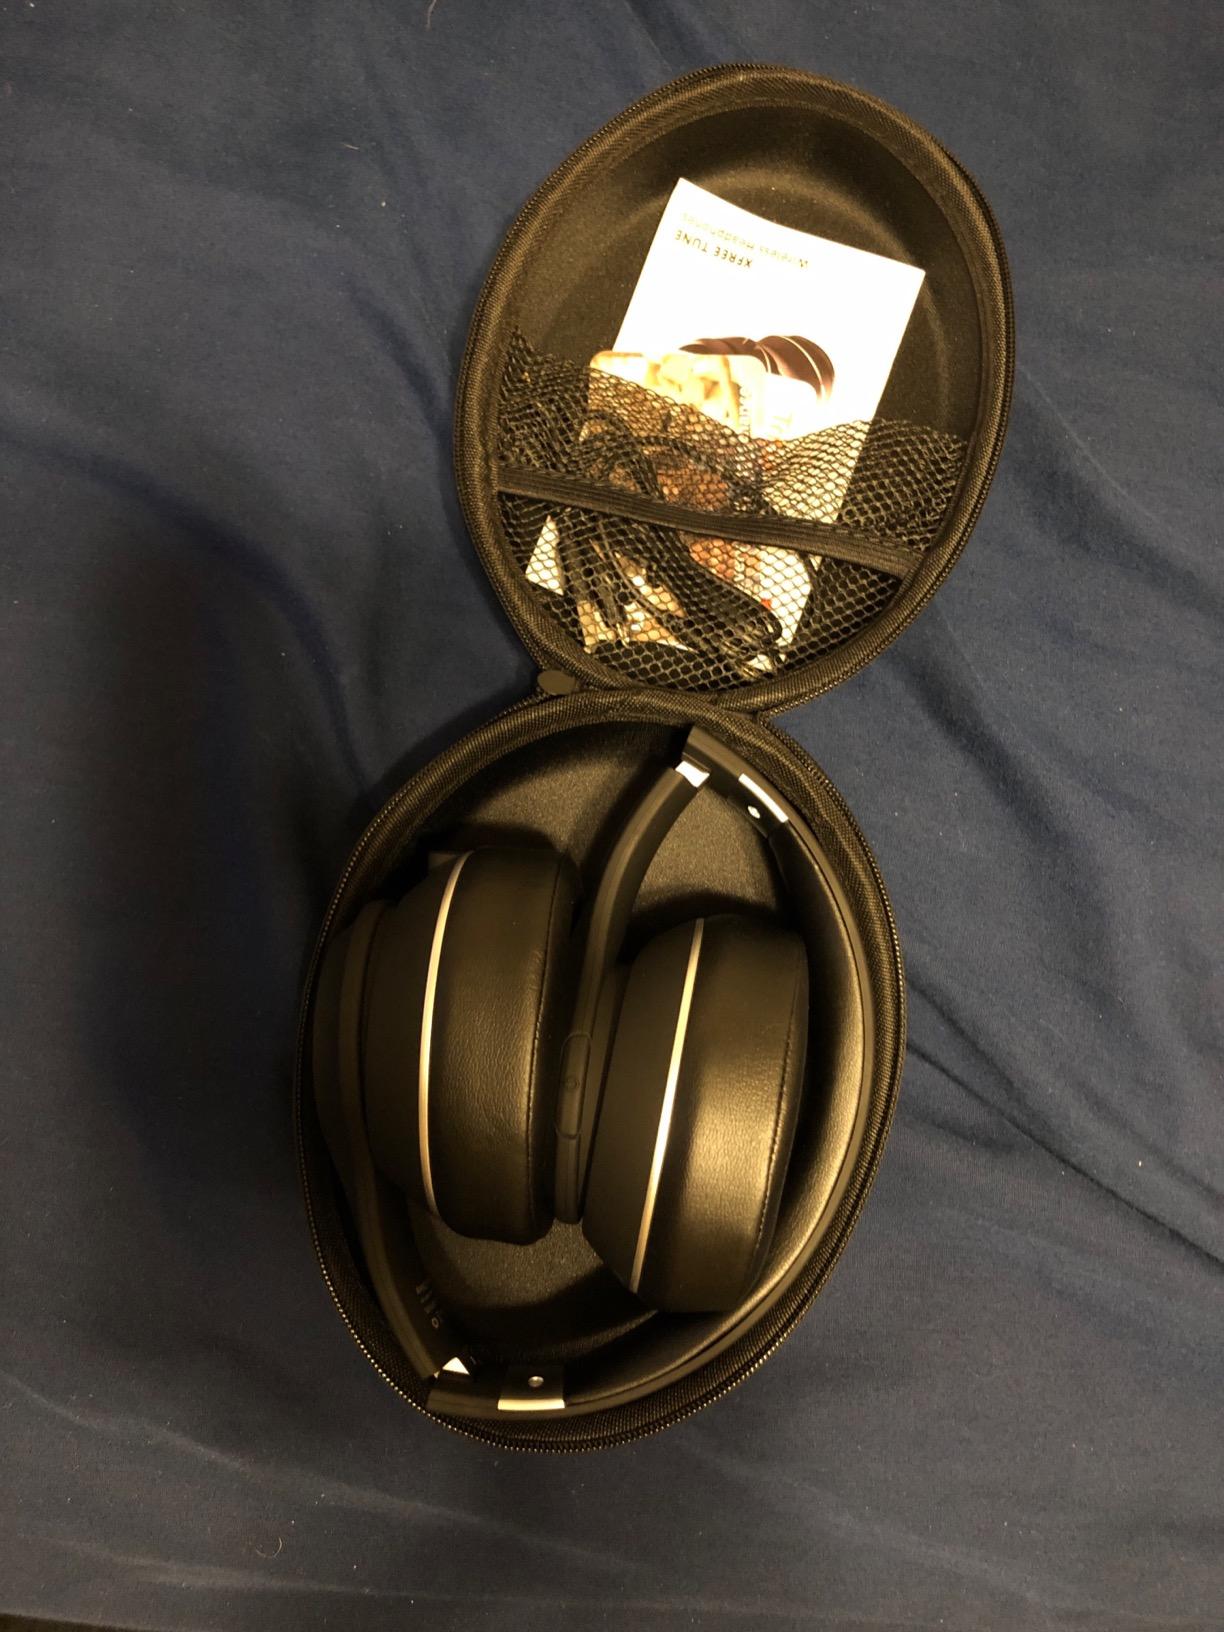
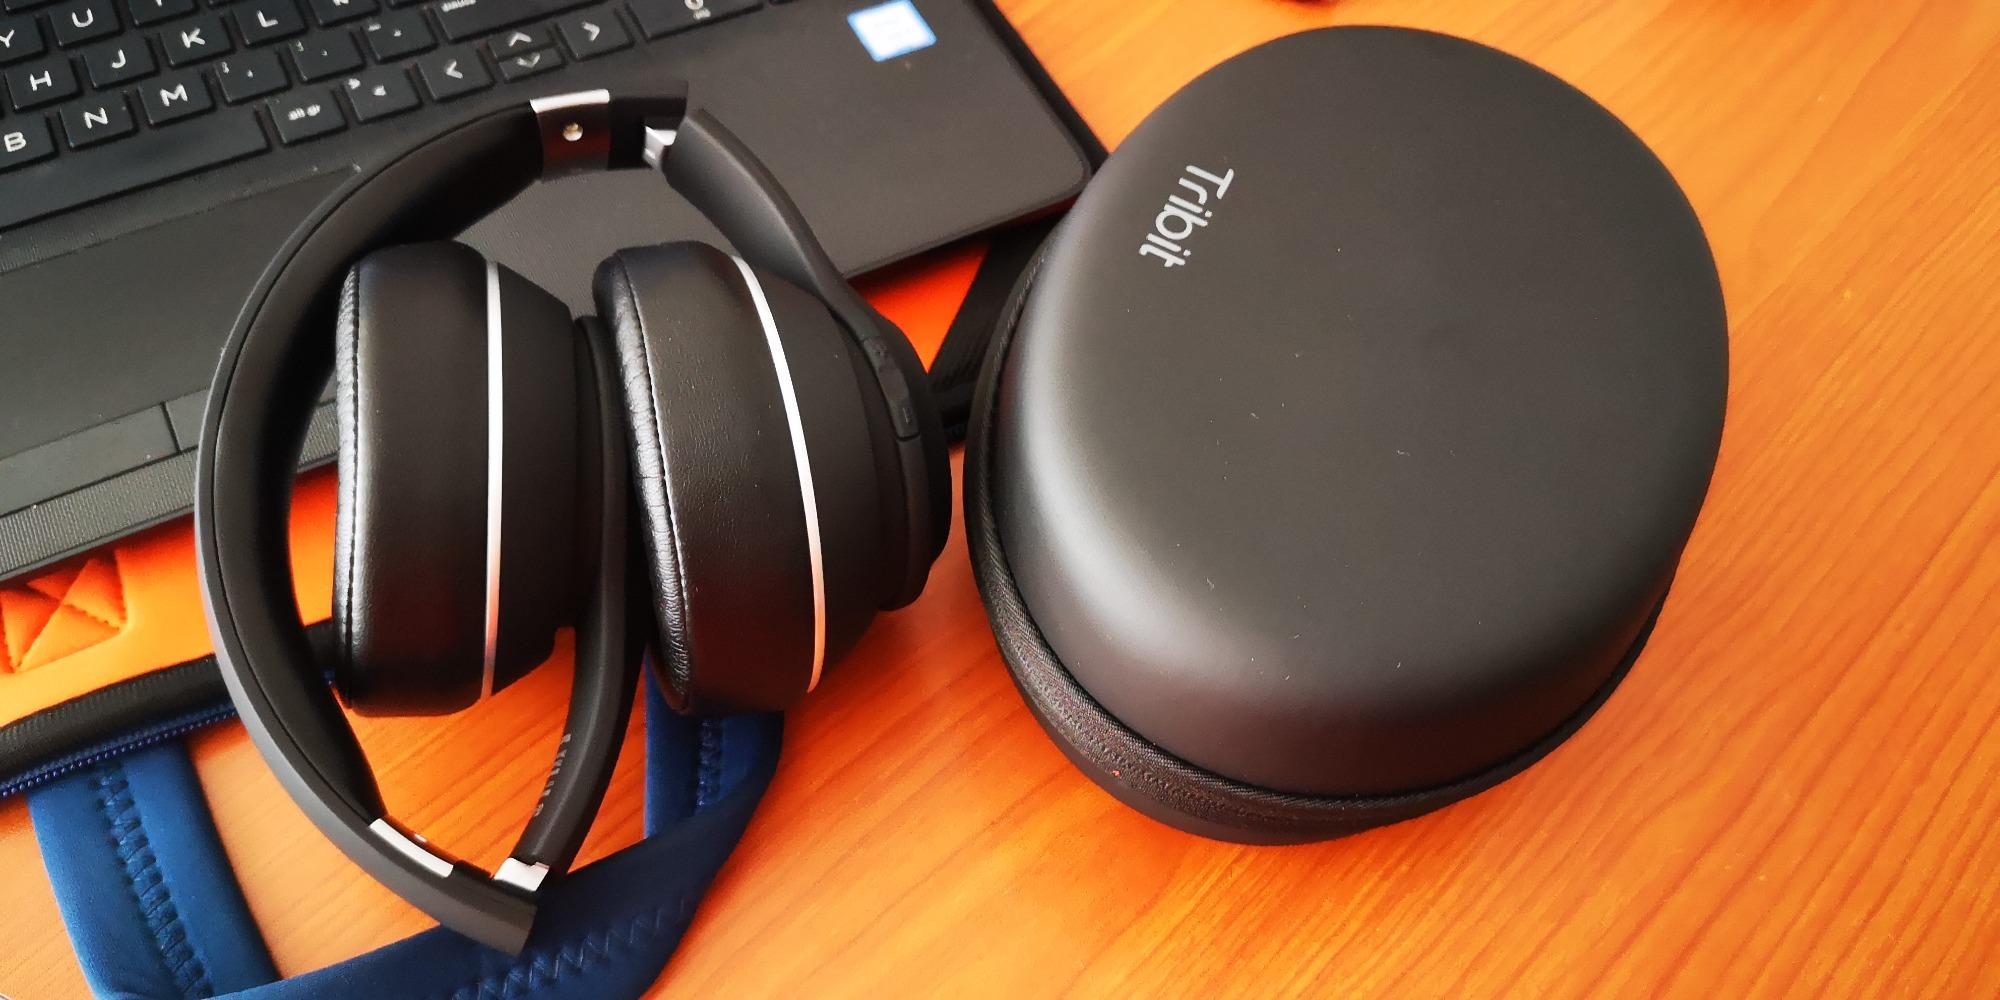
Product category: headphones
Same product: yes